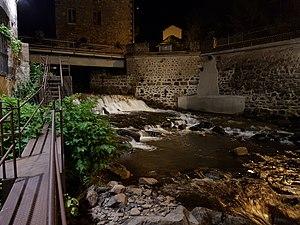
Usine du may
L'usine du May est une ancienne usine de coutellerie reconvertie en lieu d'expositions culturelles, située dans la vallée des Usines sur la commune de Thiers en région Auvergne-Rhône-Alpes.